Oliver Belmont

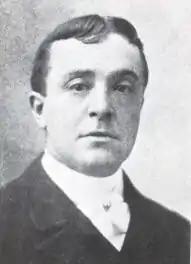

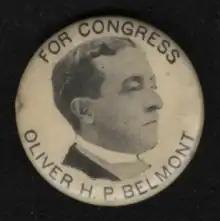
Oliver Hazard Perry Belmont lapel pin

Oliver Hazard Perry Belmont (November 12, 1858 – June 10, 1908) was an American banker, socialite, and politician who served one term as a United States Representative from New York from 1901 to 1903.